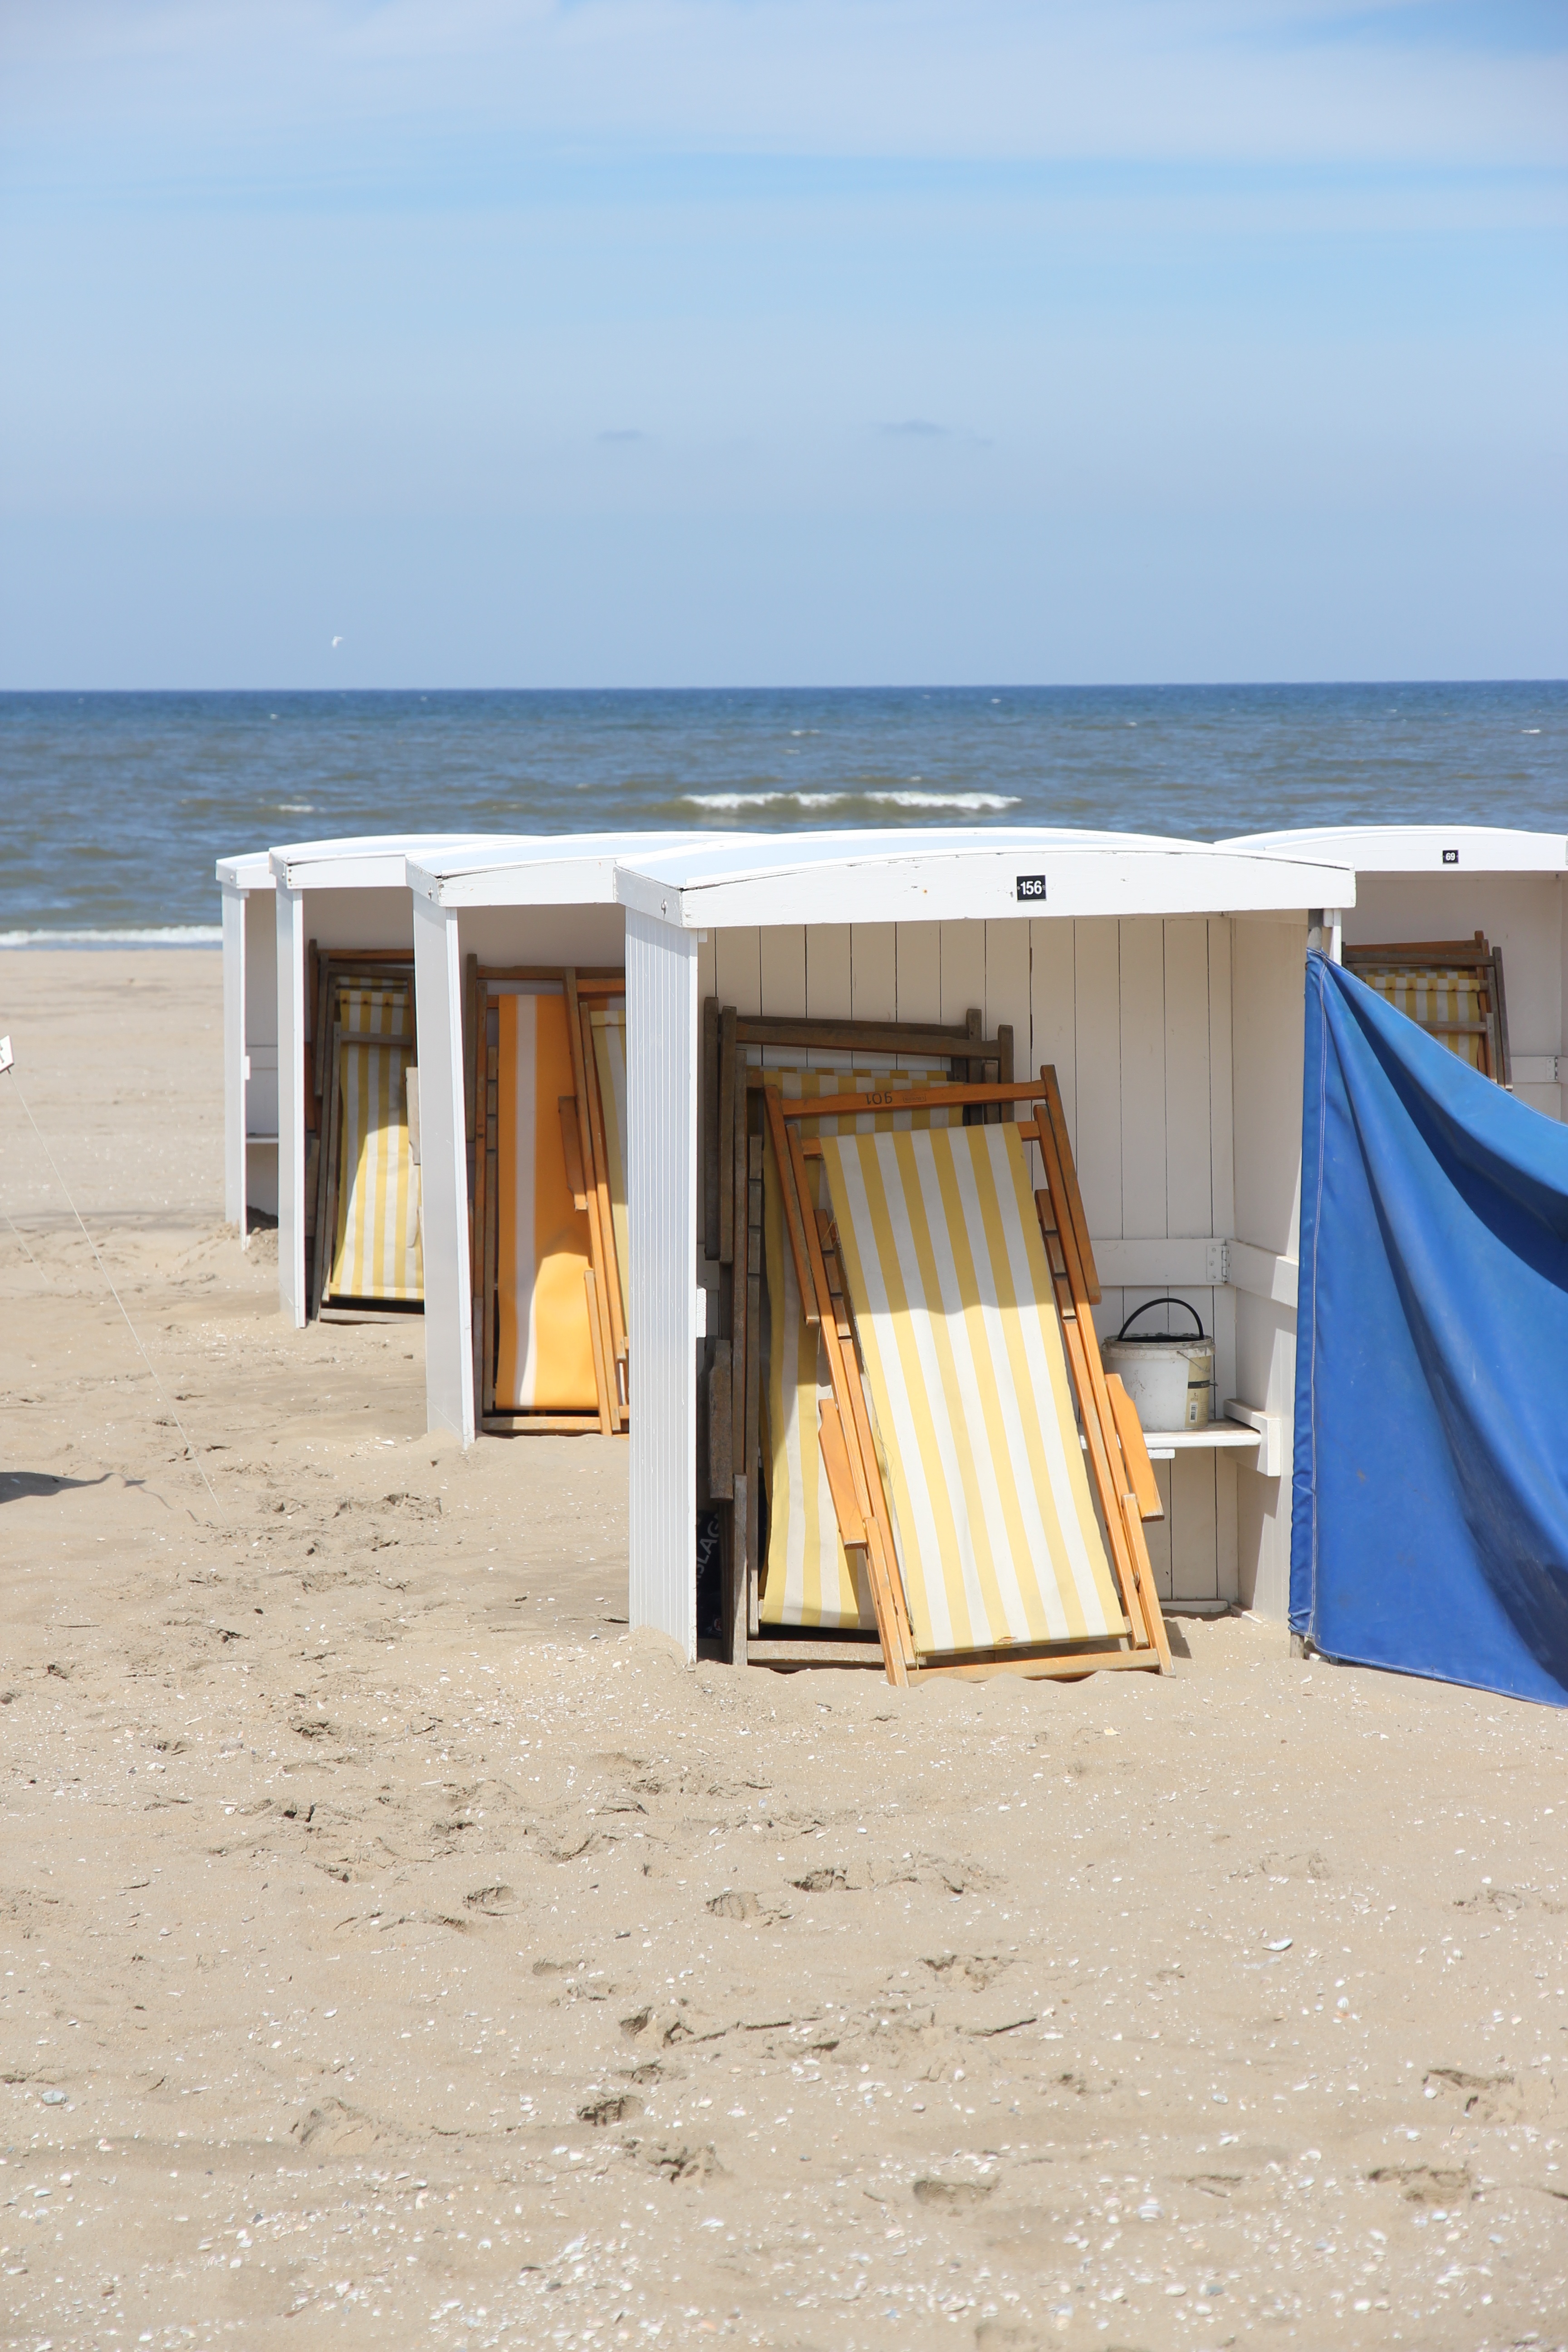
beach, sea, coast, sand, ocean, wood, house, home, vacation, hut, cottage, property, beach houses